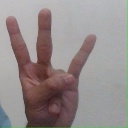
अक्षर: क्ष